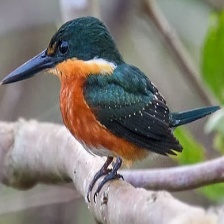
Species: PYGMY KINGFISHER
Scientific name: ISPIDINA PICTA